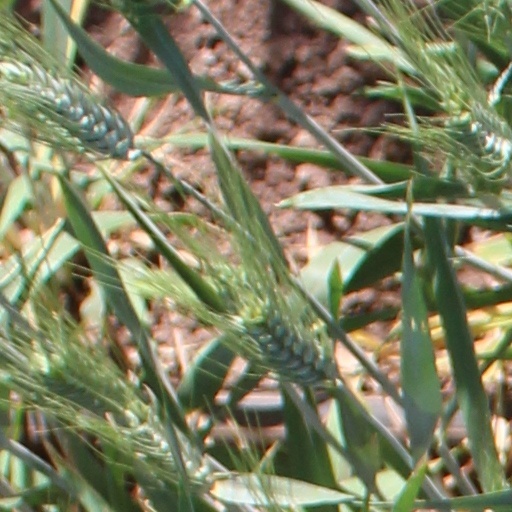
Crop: wheat